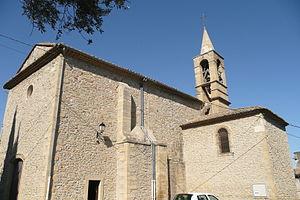
Église à Sauveterre (Gard).
Sauveterre est une commune française située dans le département du Gard, en région Occitanie. Elle fait partie du Grand Avignon.